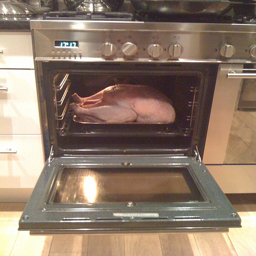
A turkey carcass sitting in dish in an oven.
a large turkey in an open oven in a kitchen
A turkey is in the oven with an open door with a clock timer on the upper right side.
A large uncooked bird inside of a oven.
A raw turkey is in an open oven.